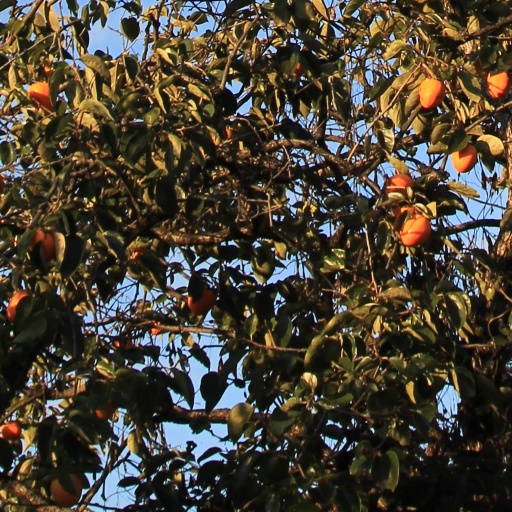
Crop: grape